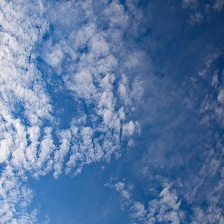
Cloud type: Cirroculumulus